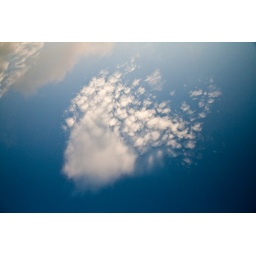
A lovely looking cloud in the sky above BP's broadcast of La Traviata in Duthy Park, Aberdeen.